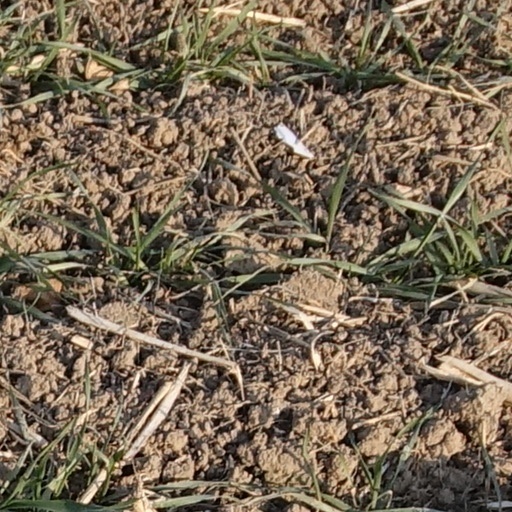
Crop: wheat